Julia Parnell

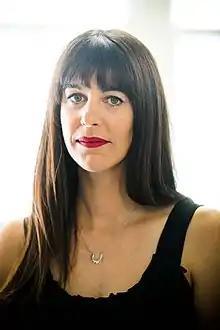
Julia Parnell

Julia Parnell is a New Zealand film and television producer, and director of documentary films. She is head of the production company Notable Pictures.